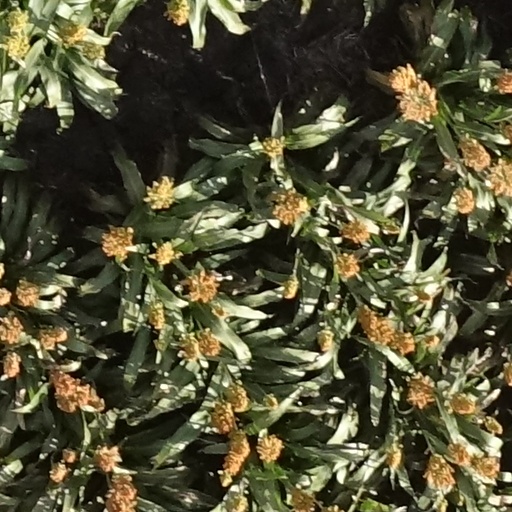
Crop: sorghum